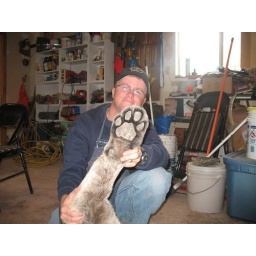
Huge mountain lion found in WV